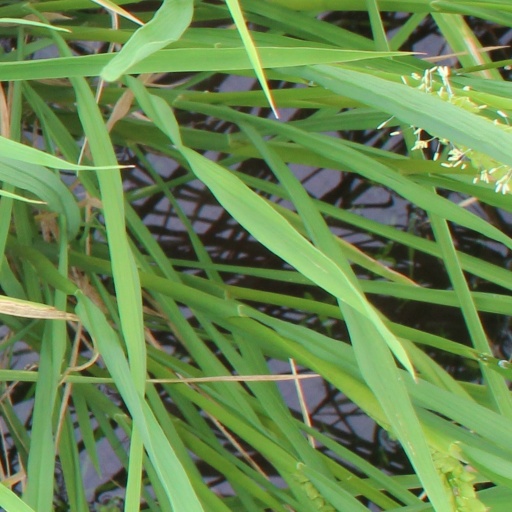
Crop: rice